Anglo-Saxon dress

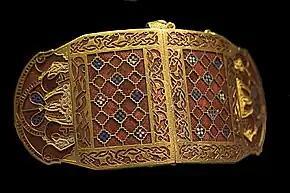
7th century shoulder clasp for an Anglo-Saxon King

The wealth of an Anglo-Saxon could be measured by the number and variety of garments, accessories, and jewellery he or she possessed and the quality of those items. Status in jewellery is reflected in size, intricacy, and use of gold, silver and garnet. Wealthier men and women owned footwear in the early Anglo-Saxon era, a period when many Anglo-Saxons were probably going barefoot. The affluent often had newer clothing and wore the latest fashions in clothing and accessories.